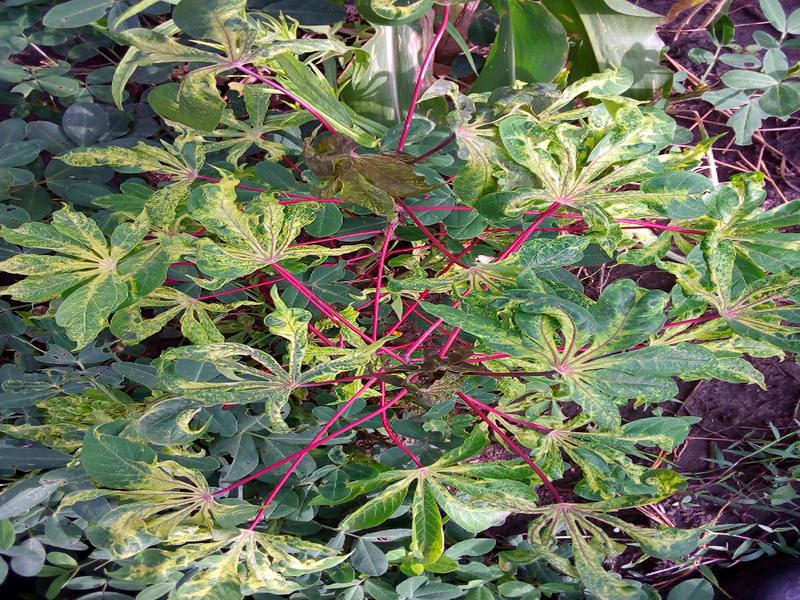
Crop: cassava
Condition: mosaic_disease